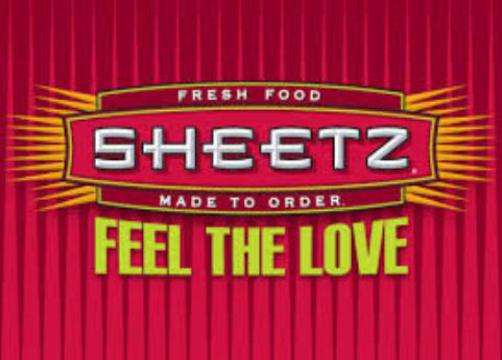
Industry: Food